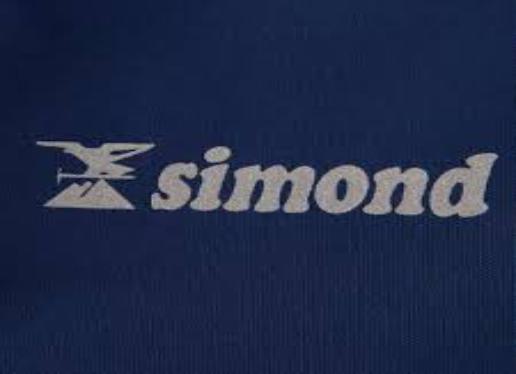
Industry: Clothes